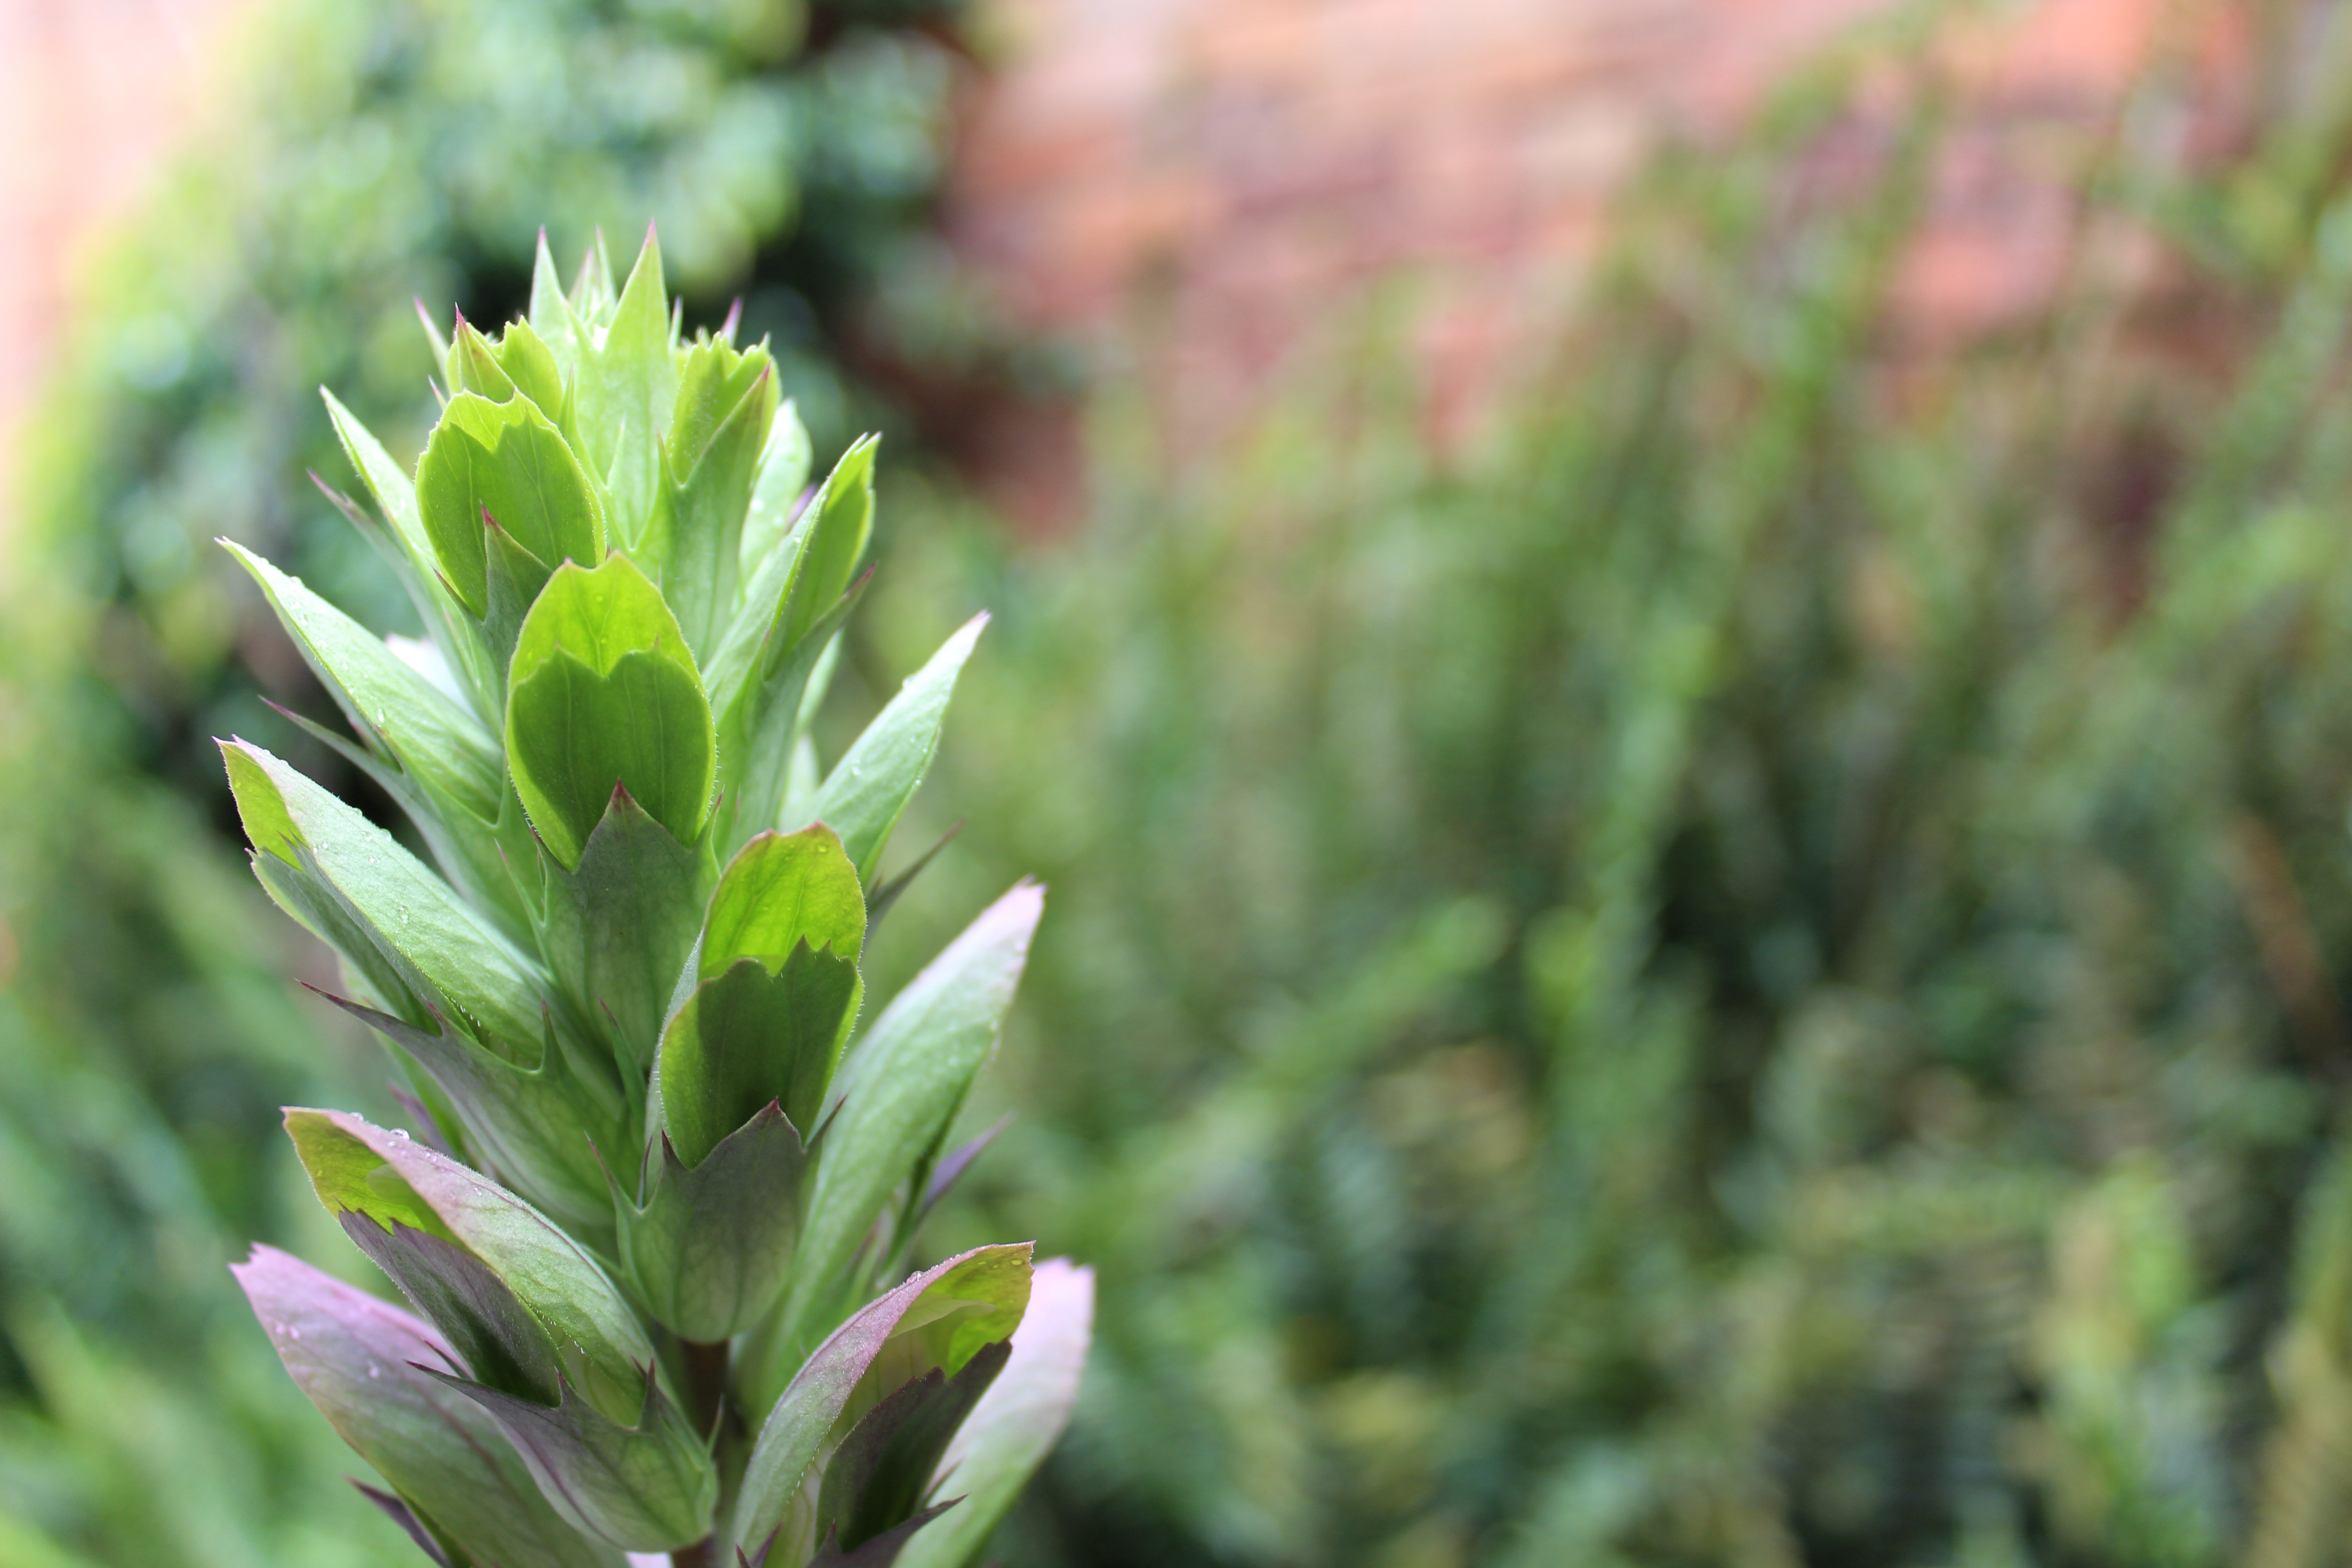
grass, plant, leaf, flower, green, herb, botany, close, flora, wildflower, shrub, far, macro photography, flowering plant, grass family, land plant